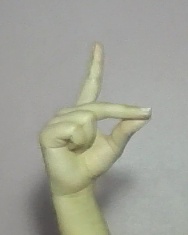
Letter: ta